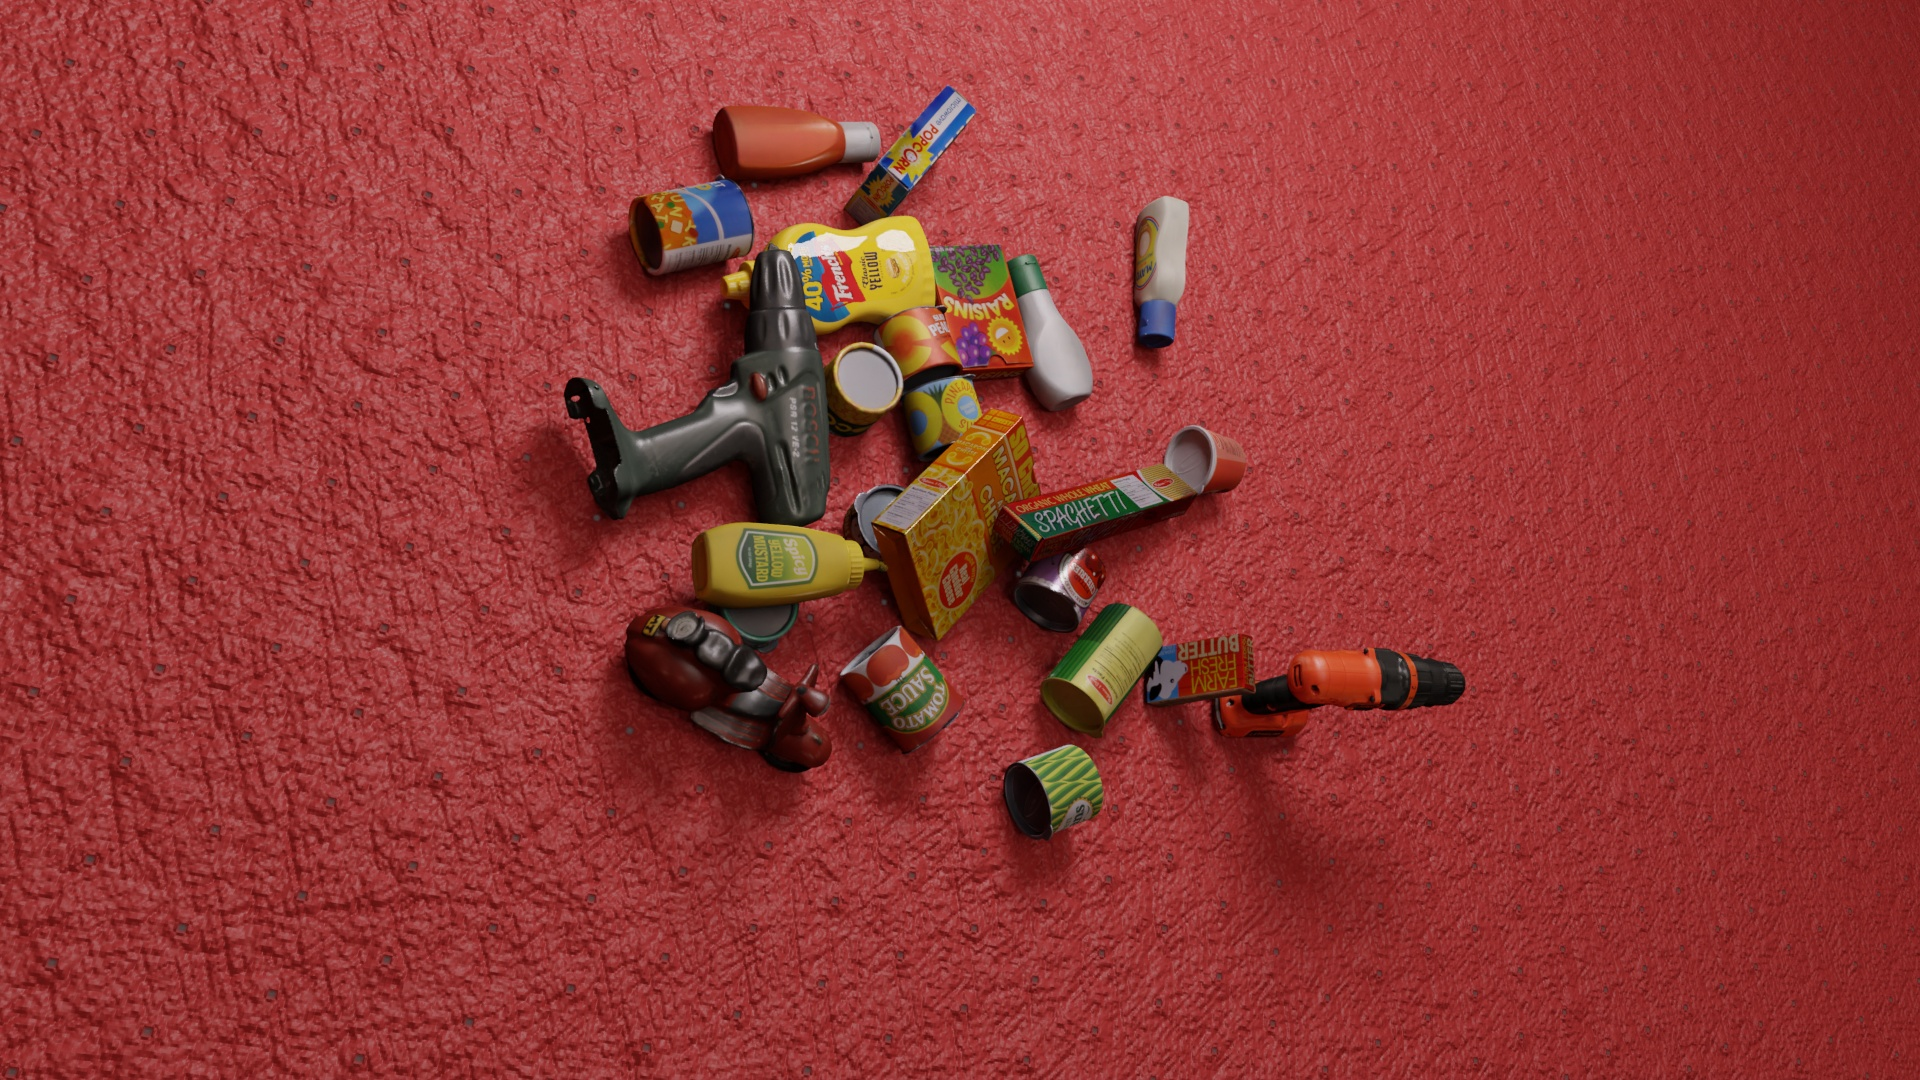
Question:
What are the eight normalized (x, y) image coordinates between 0 and 1 of the cuboid corners for the box of raisins used for packaging the dried fruit snack? Your answer should be a list of normalized (x, y) image coordinates between 0 and 1 with bottom face first then top face, all counter-clockwise.
Answer: [(0.511979, 0.239815), (0.522917, 0.223148), (0.482292, 0.224074), (0.471875, 0.241667), (0.528125, 0.350926), (0.540104, 0.337037), (0.498958, 0.342593), (0.488021, 0.356481)]